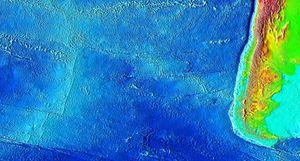
Le dorsale du Chili est une dorsale océanique située dans la partie australe du Chili qui sépare la plaque de Nazca de celle antarctique. Son extrémité occidentale débute au point triple au sud de la plaque Juan Fernández où elle rejoint la dorsale est-Pacifique. Son extrémité orientale quant à elle se trouve à la jonction triple du Chili, où elle est subductée depuis 14 Ma sous la plaque sud-américaine dans la fosse du Pérou-Chili. C’est l'une des seules dorsales actives au monde en cours de subduction, ce qui s'accompagne de conséquences spécifiques sur la géomorphologie et la géodynamique.
Un point triple désigne, en tectonique des plaques, une région où trois plaques tectoniques se rejoignent. Une jonction quadruple est théoriquement possible, mais ne peut exister que transitoirement.